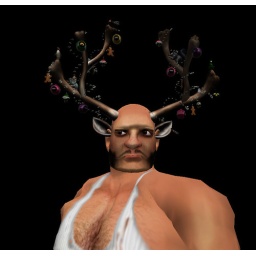
igor avatar, shirt + rock it rudy antlers by Grim Bros.